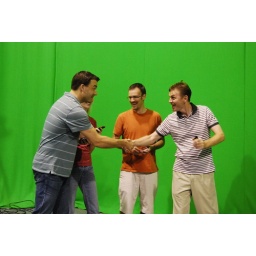
It's all about the branding - we used the green screen in the animation studio before the demo of how you animate!